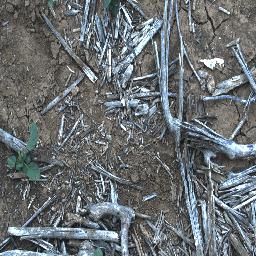
Label: negative